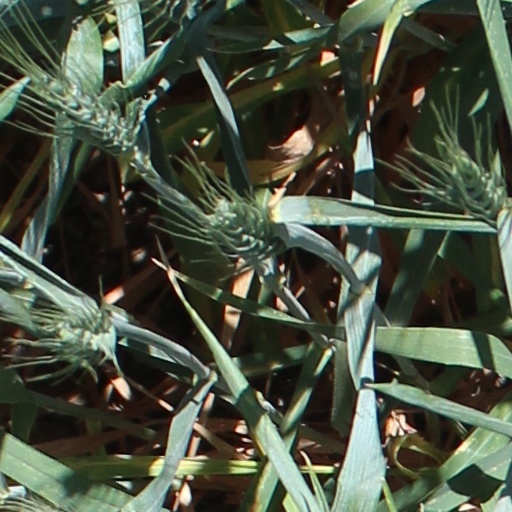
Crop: wheat